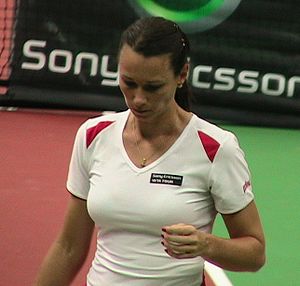
Alina Jidkova
Alina Jidkova er en kvindelig tidligere professionel tennisspiller fra Rusland.